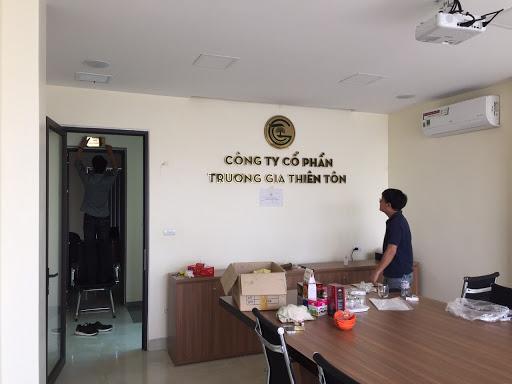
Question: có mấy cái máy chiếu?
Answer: có một